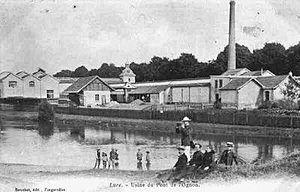
Il s'agit des anciens tissages de La Côte avant leur délocalisation puis leur destruction complète en 2006
Lure, également connue sous le nom de cité du sapeur, est une commune française du département de la Haute-Saône en région Bourgogne-Franche-Comté. Ses habitants sont appelés les Lurons. Elle est le siège de la communauté de communes du Pays de Lure.